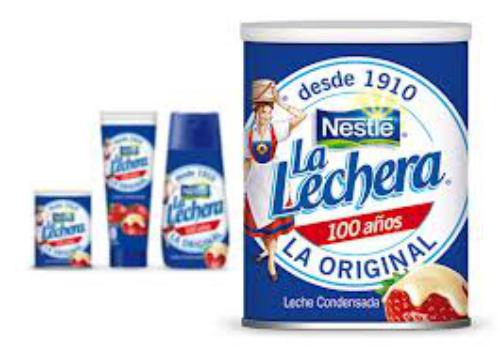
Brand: La Lechera
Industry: Food